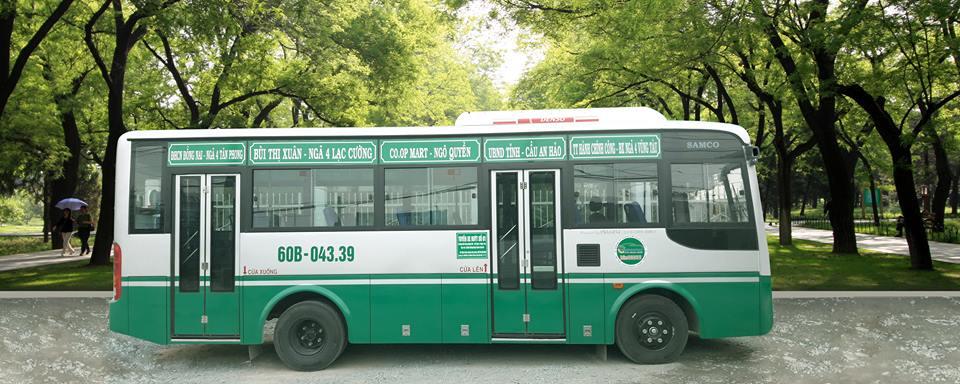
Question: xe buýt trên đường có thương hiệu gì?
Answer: samco